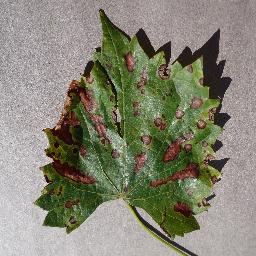
Label: Grape___Esca_(Black_Measles)